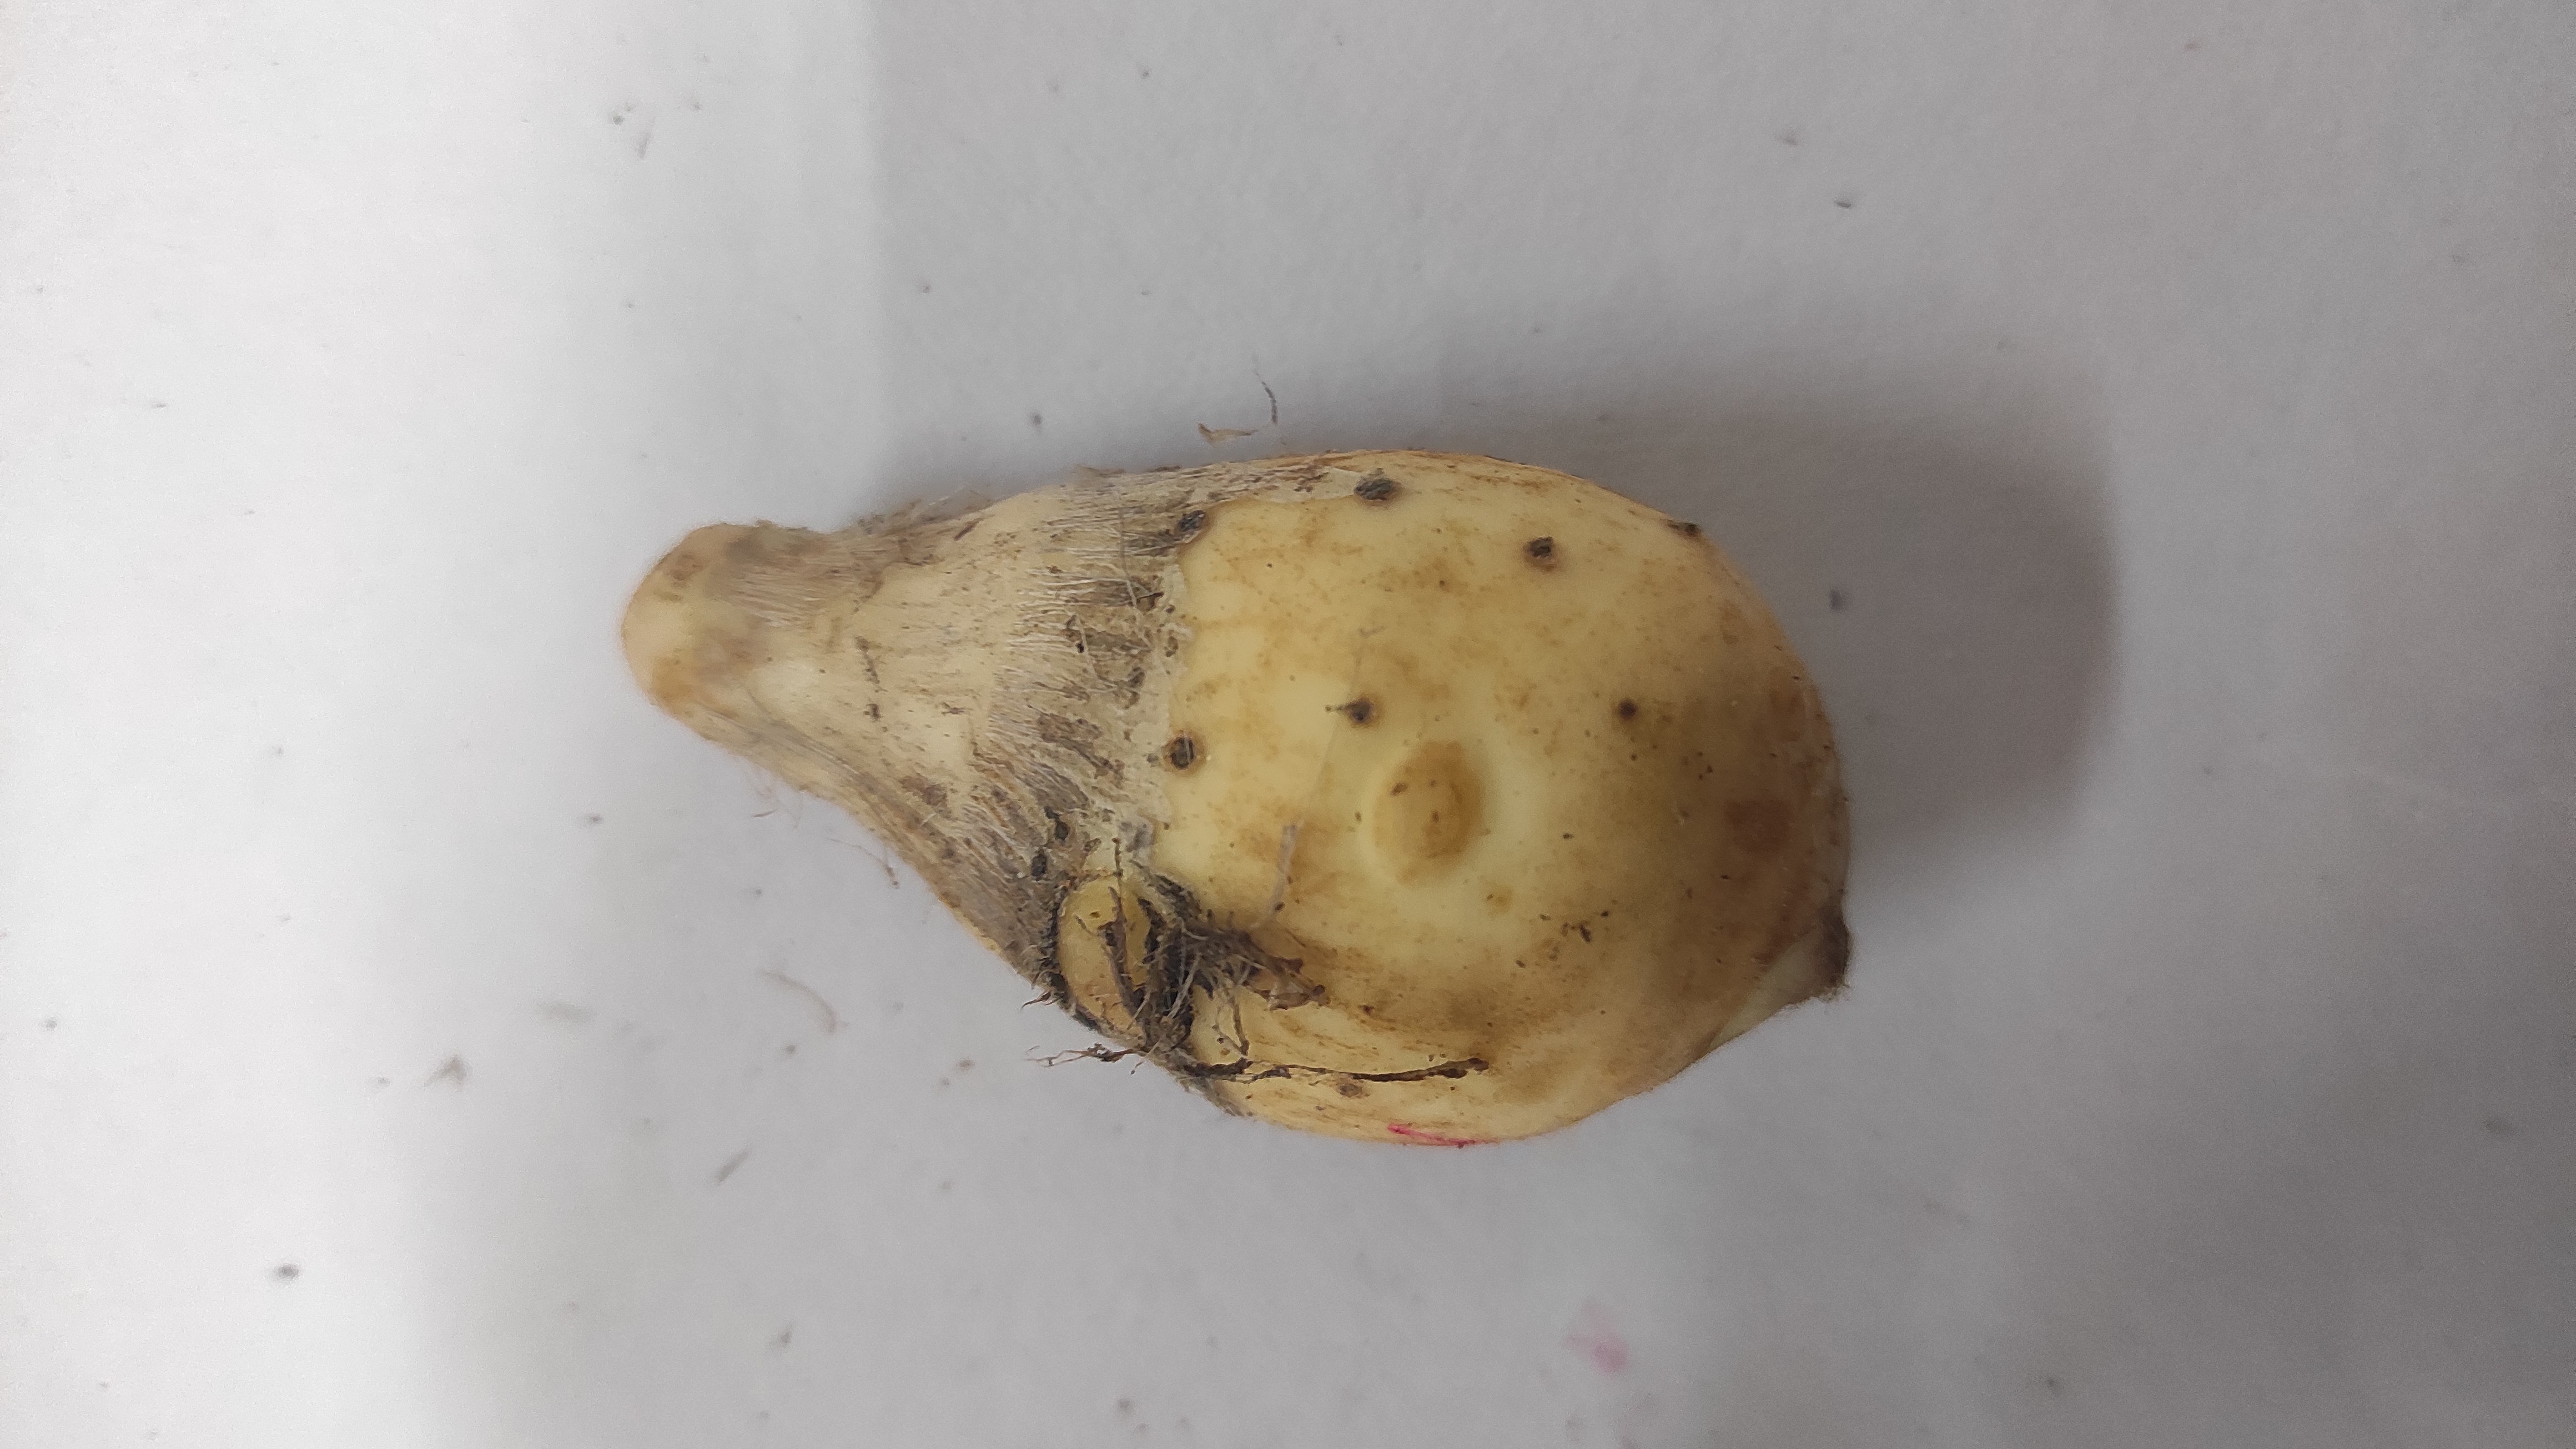
Crop: Taro root
Condition: Fresh